Tularosa Basin

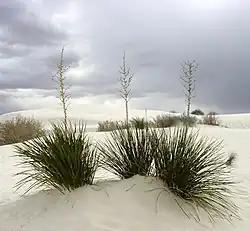
White gypsum sand and Yucca ("Yucca elata") plants, in Tularosa Basin at White Sands National Park.

The Tularosa Basin is a graben basin in the Basin and Range Province and within the Chihuahuan Desert, east of the Rio Grande in southern New Mexico and West Texas, in the Southwestern United States.